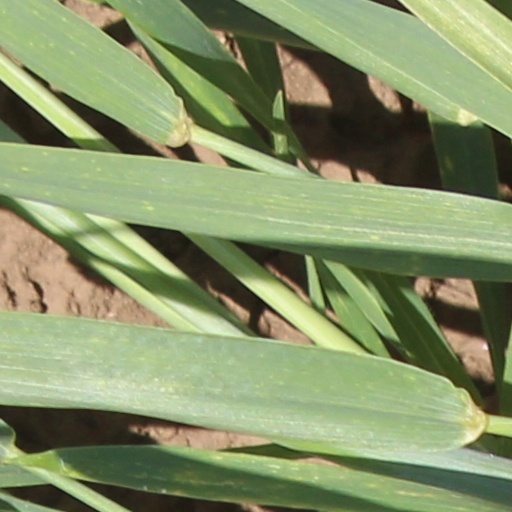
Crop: wheat